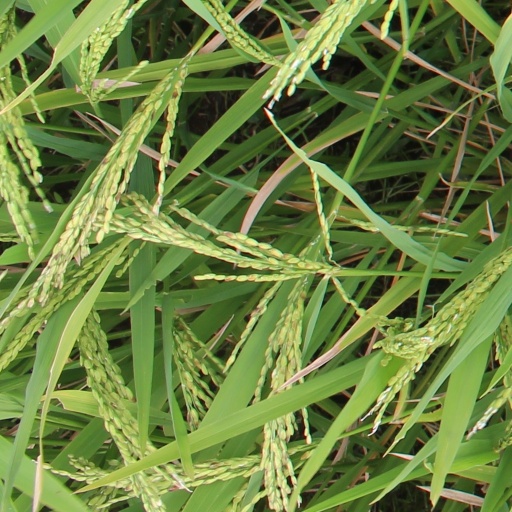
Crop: rice